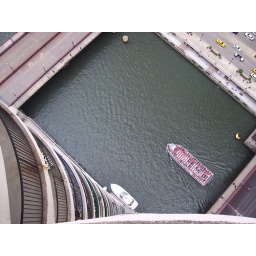
A tour boat passes Marina City far below in this shot taken from the 51st floor